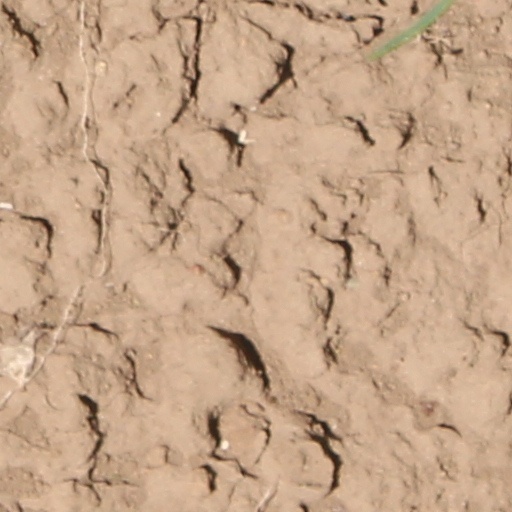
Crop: wheat